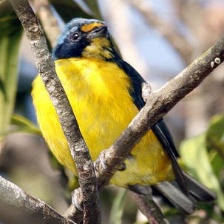
Species: ANTILLEAN EUPHONIA
Scientific name: EUPHONIA MUSICA